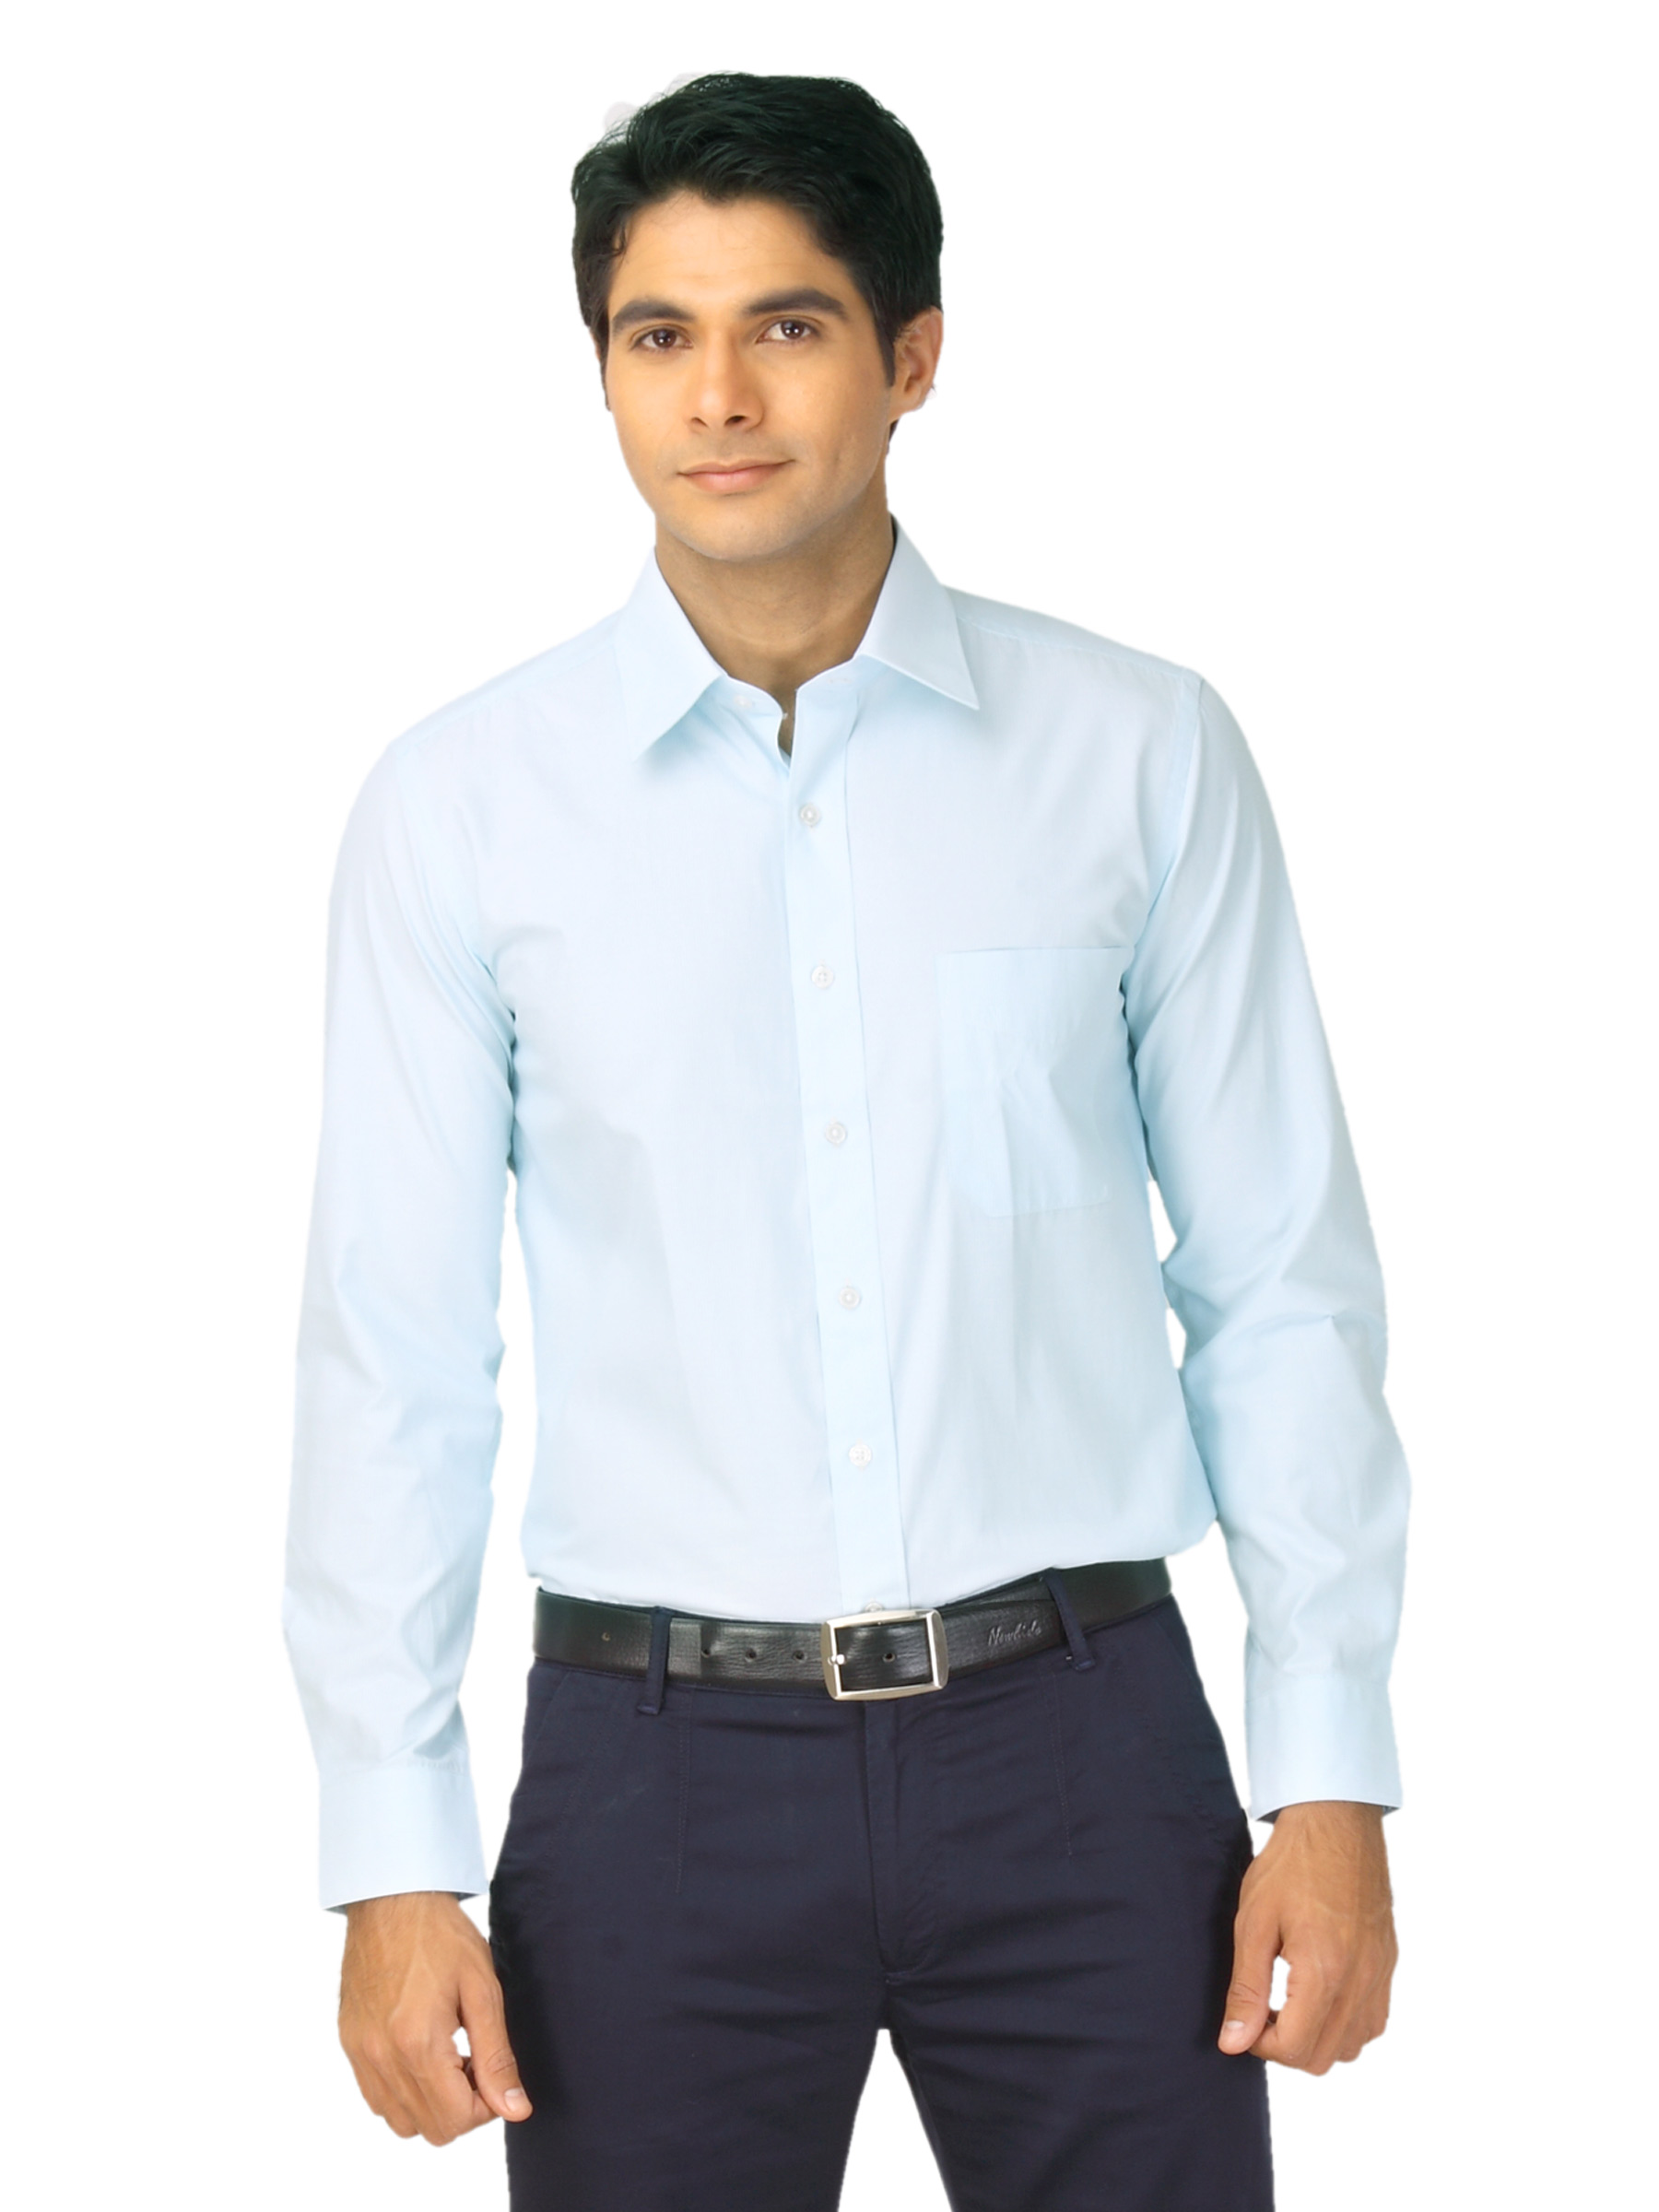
Mark Taylor Men Blue & White Striped Shirt
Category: Apparel / Topwear / Shirts
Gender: Men
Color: Blue
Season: Fall 2011
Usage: Formal